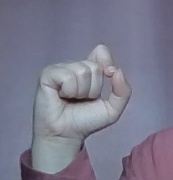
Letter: fa